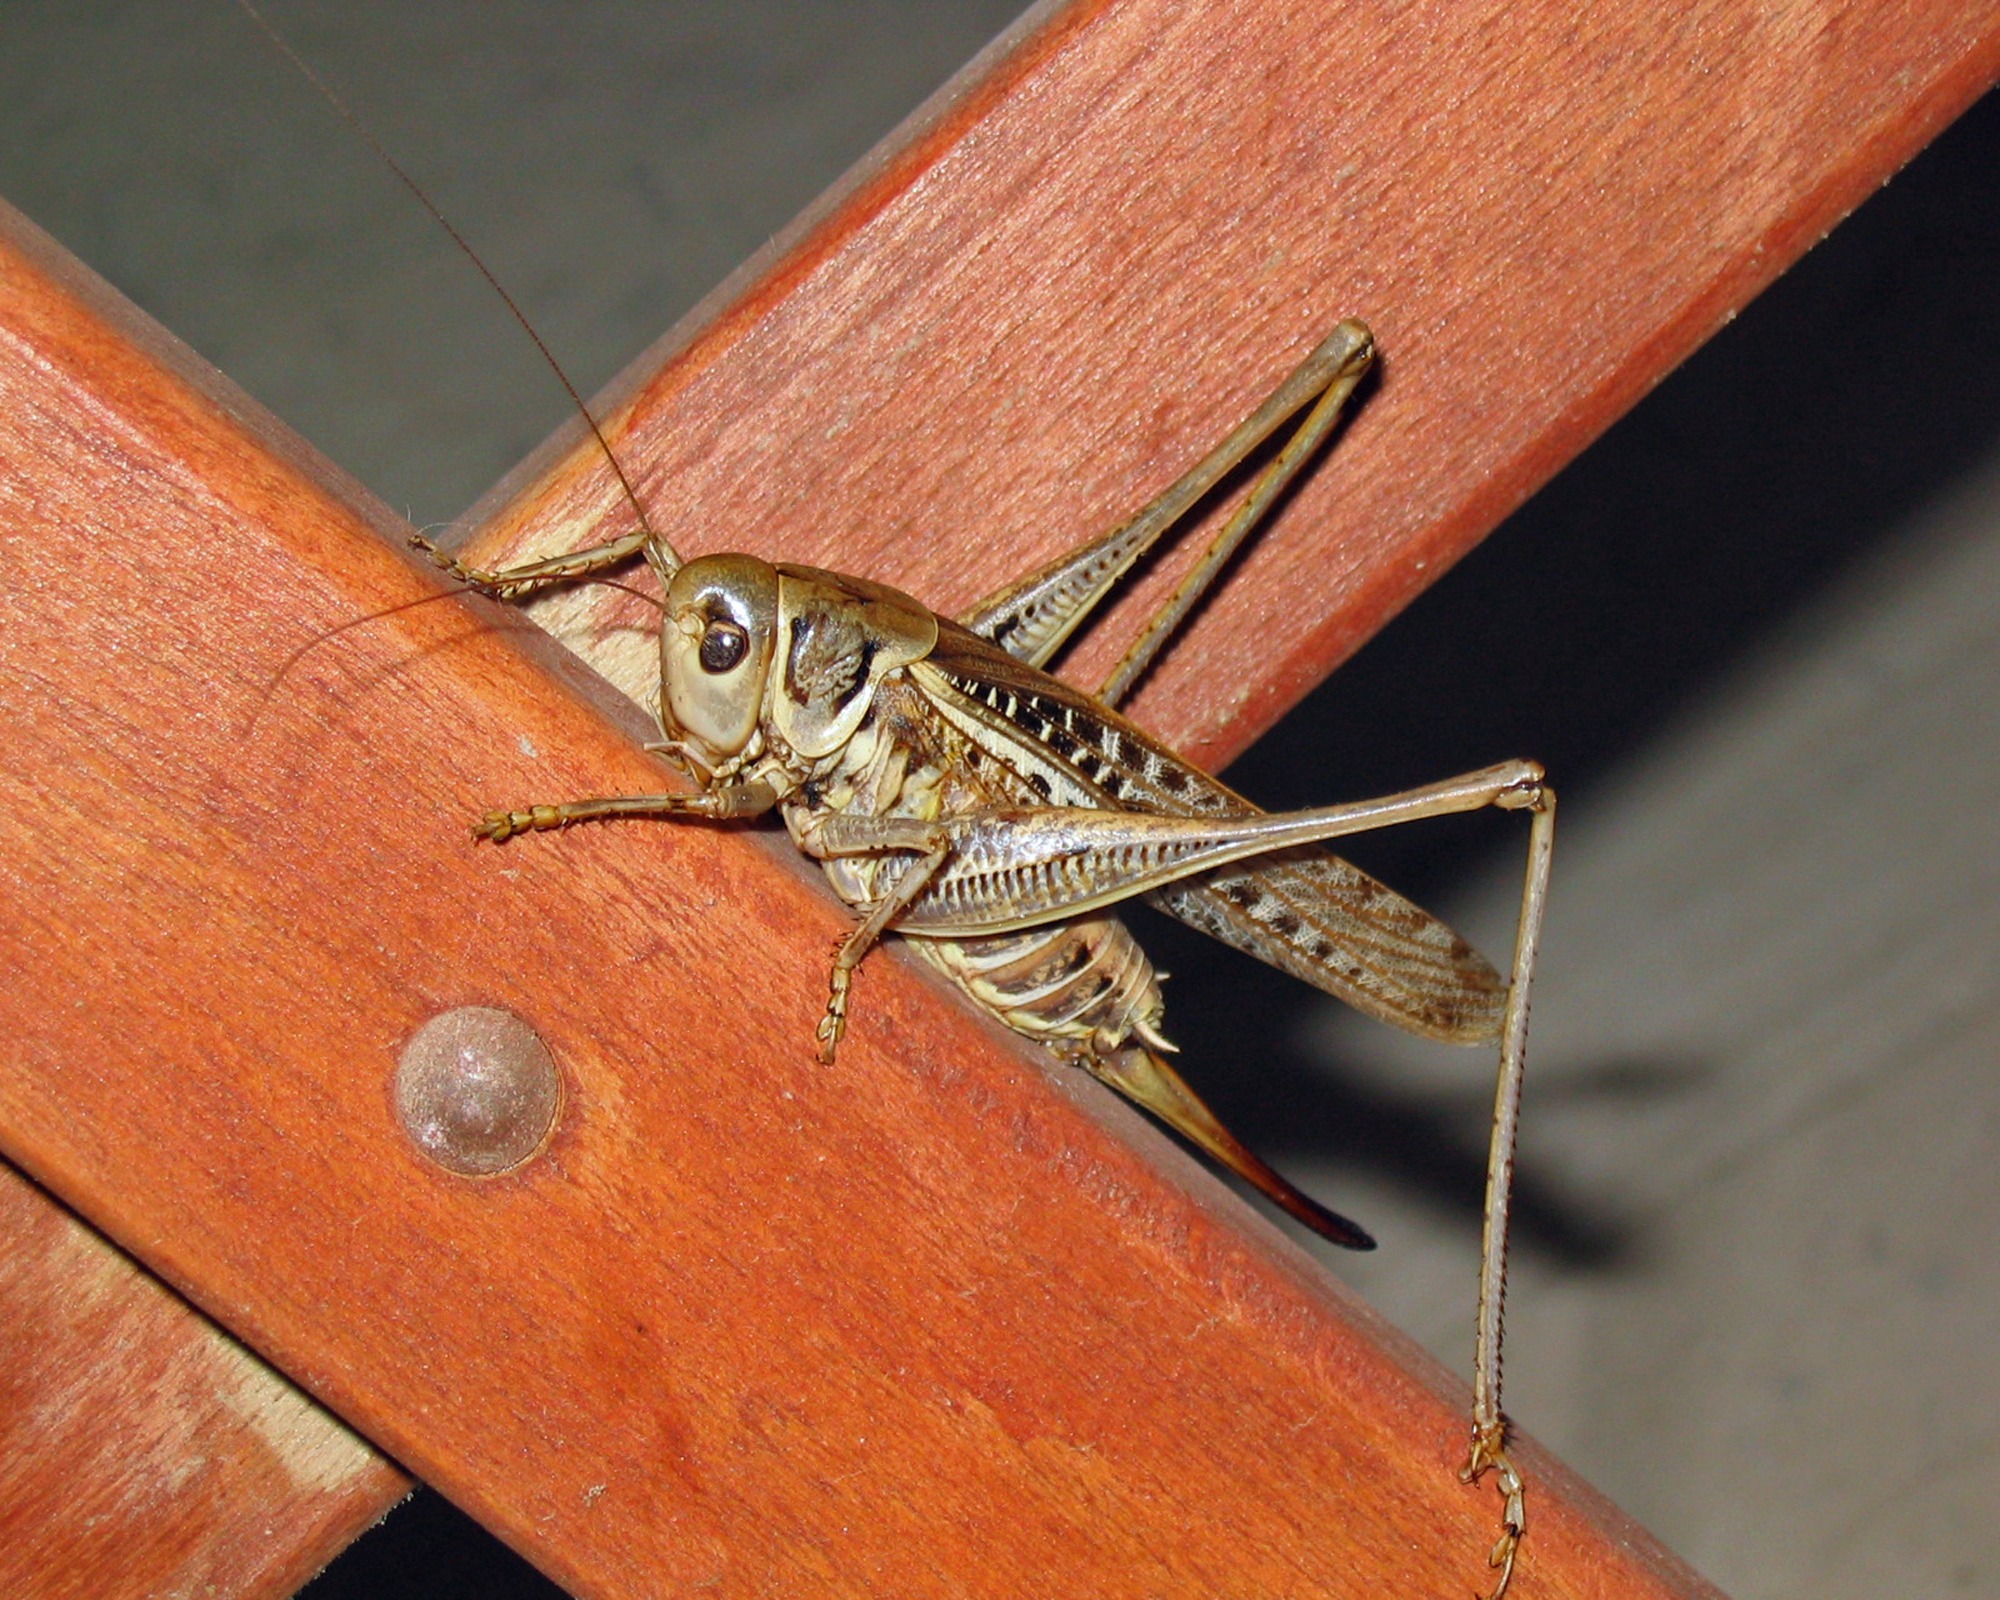
wing, leaf, animal, insect, brown, fauna, grille, invertebrate, close up, grasshopper, locust, macro photography, arthropod, cricket like insect